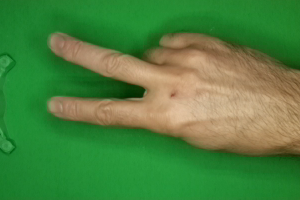
Label: scissors